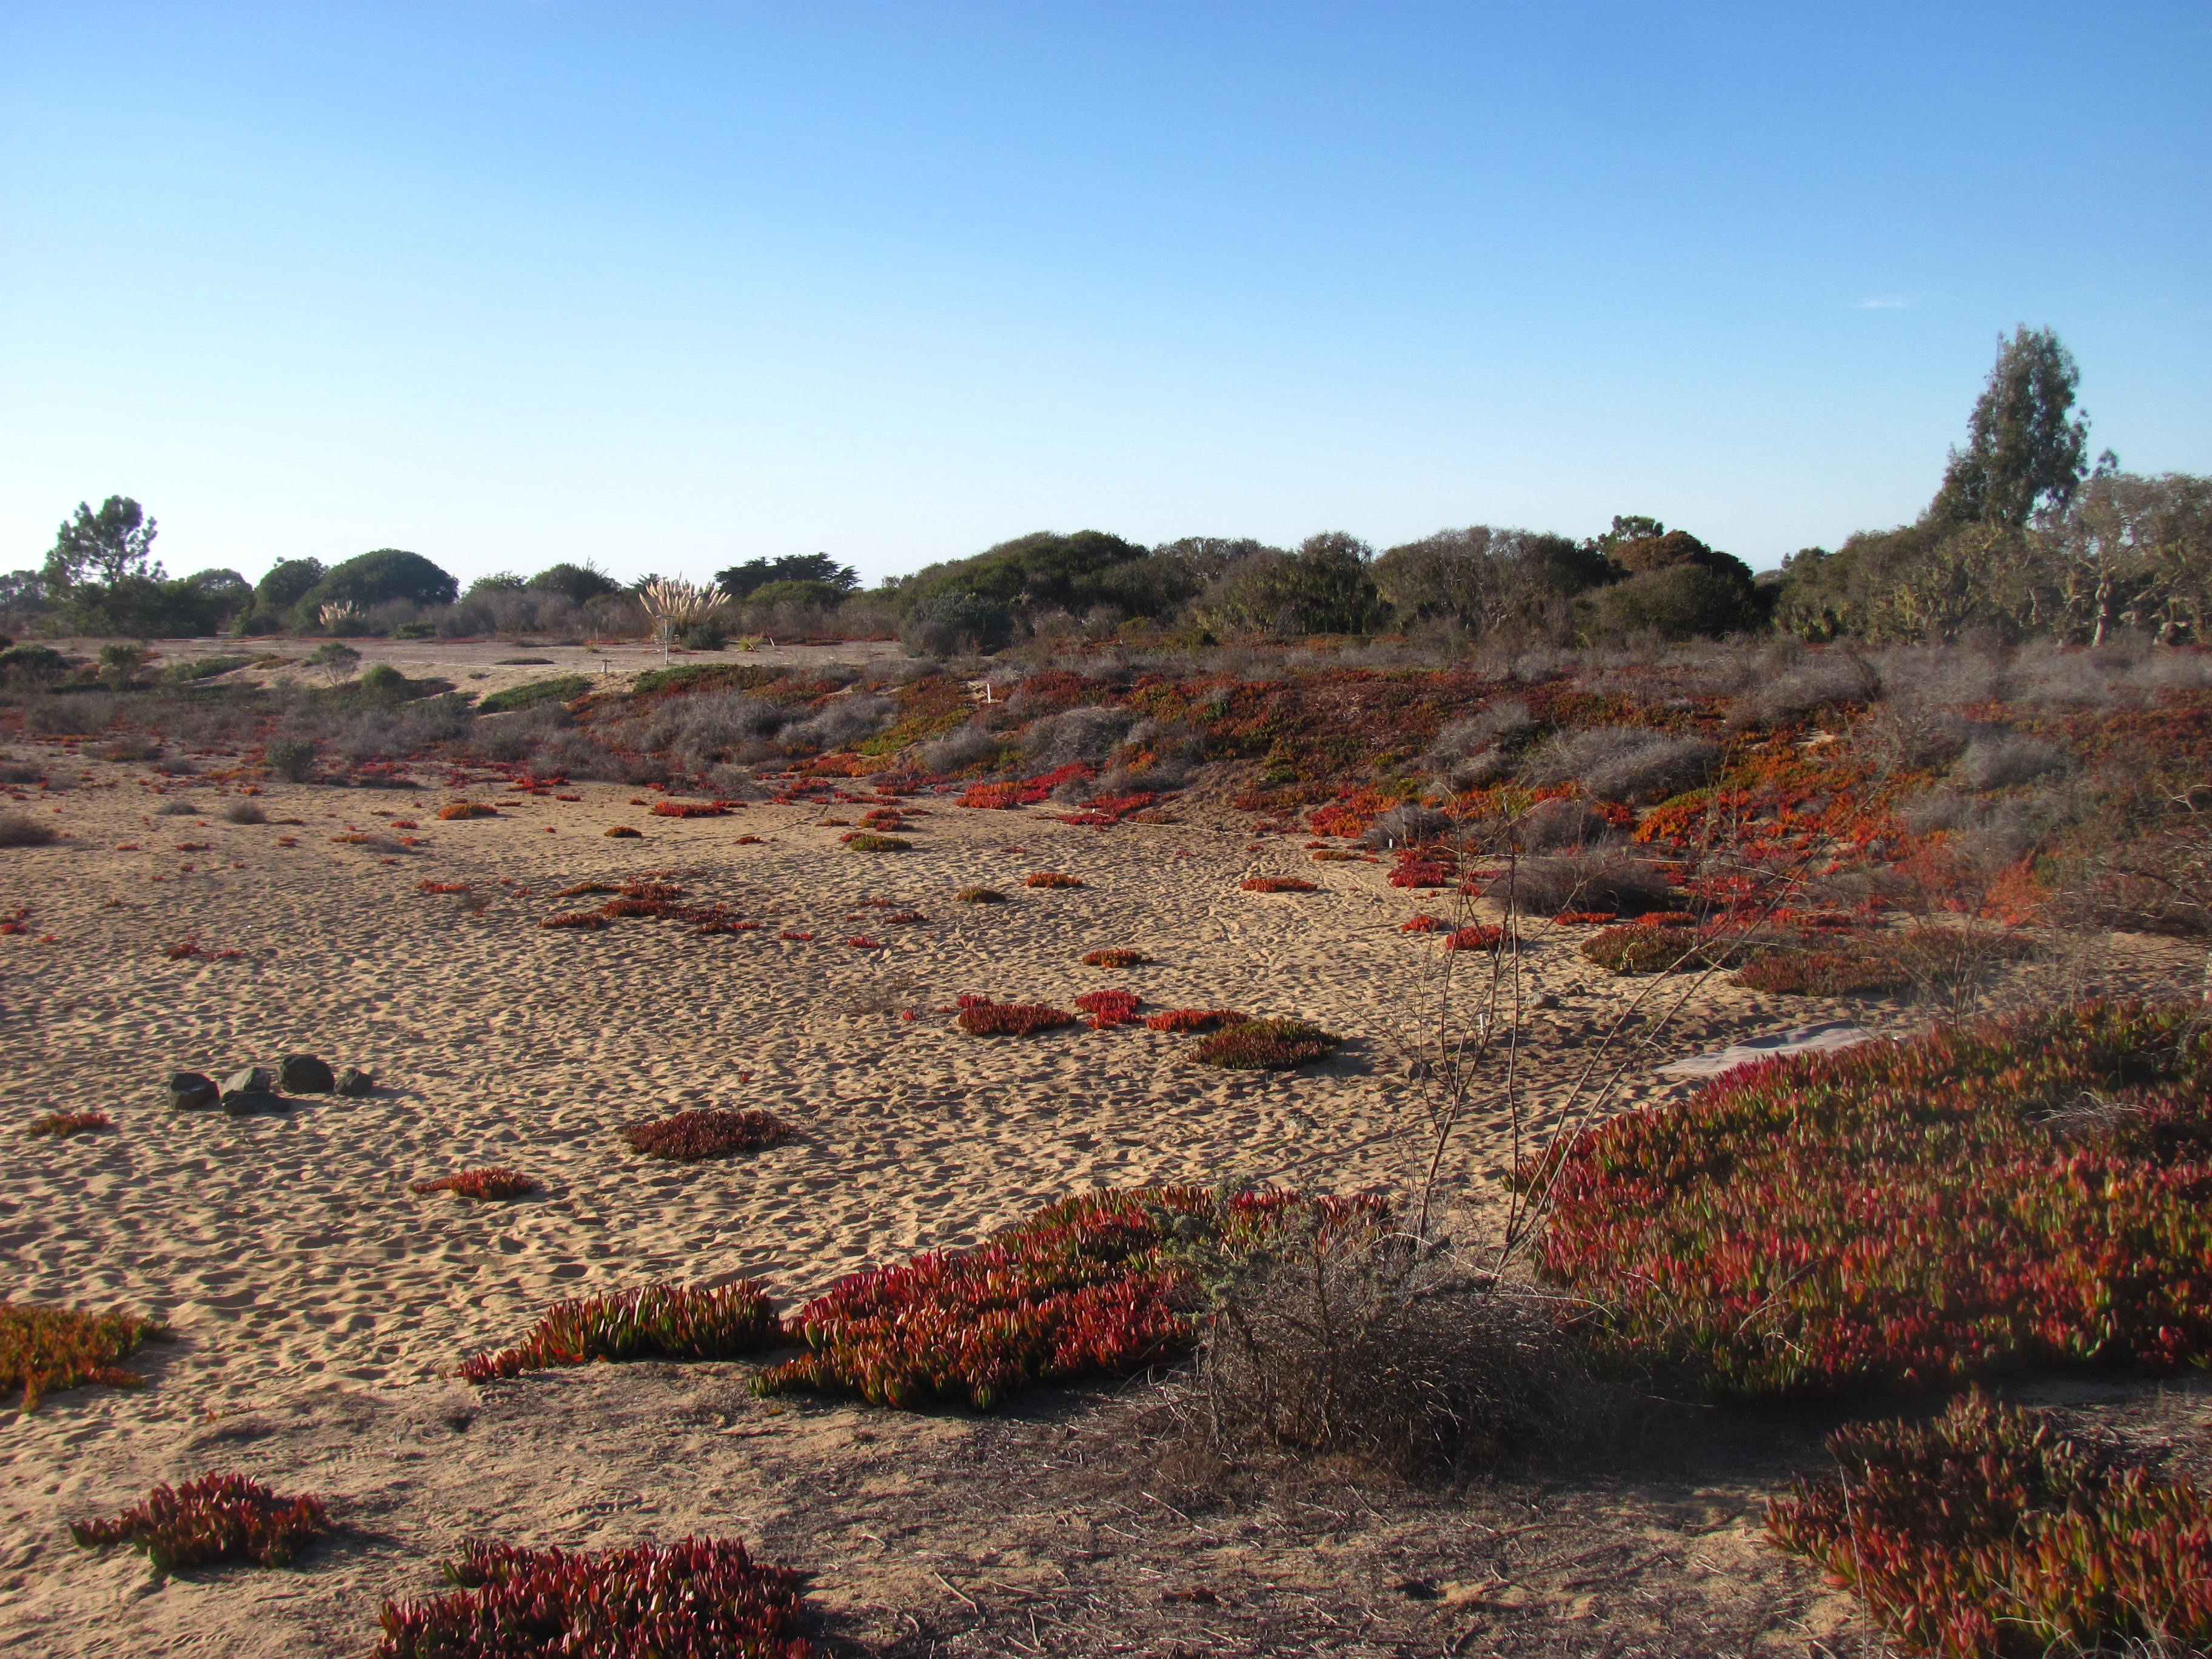
landscape, nature, sand, wilderness, sky, field, prairie, hill, arid, desert, flower, barren, land, summer, dry, environment, red, america, soil, blue, agriculture, heat, plain, outdoors, geology, badlands, hot, wetland, plateau, habitat, ecosystem, tundra, nobody, steppe, ice plant, natural environment, grass family, geological phenomenon